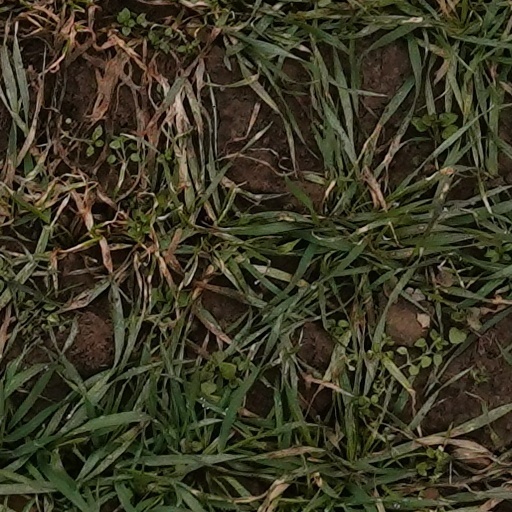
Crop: wheat